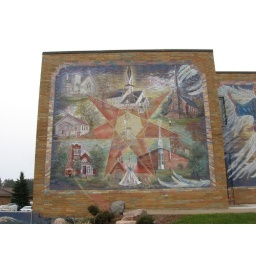
IMG_0159 Murals on west wall of nursing home in Wittenberg,WI